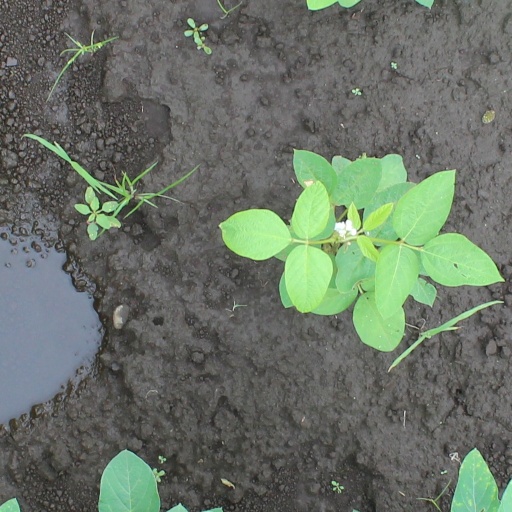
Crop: soybean